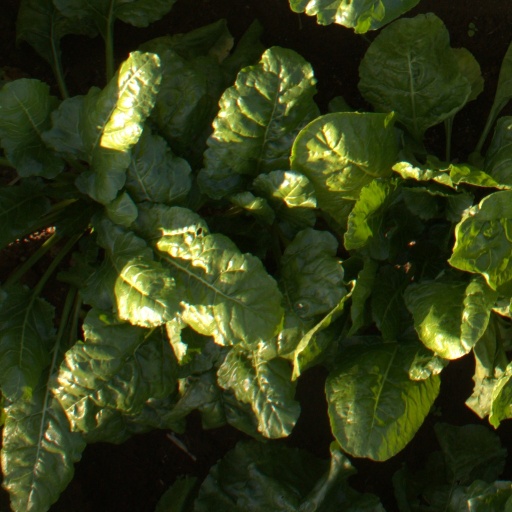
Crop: sugar beet